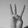
ASL letter: W